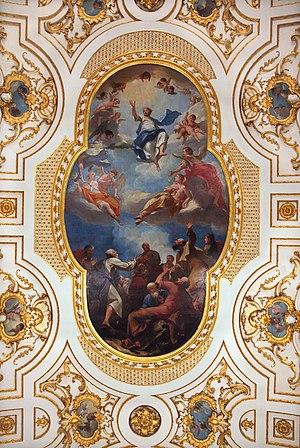
Antonio Bellucci ou Antonio Belluzzi est un graveur et un peintre italien baroque de la période rococo à la fin du XVIIᵉ siècle et au début du XVIIIᵉ siècle.